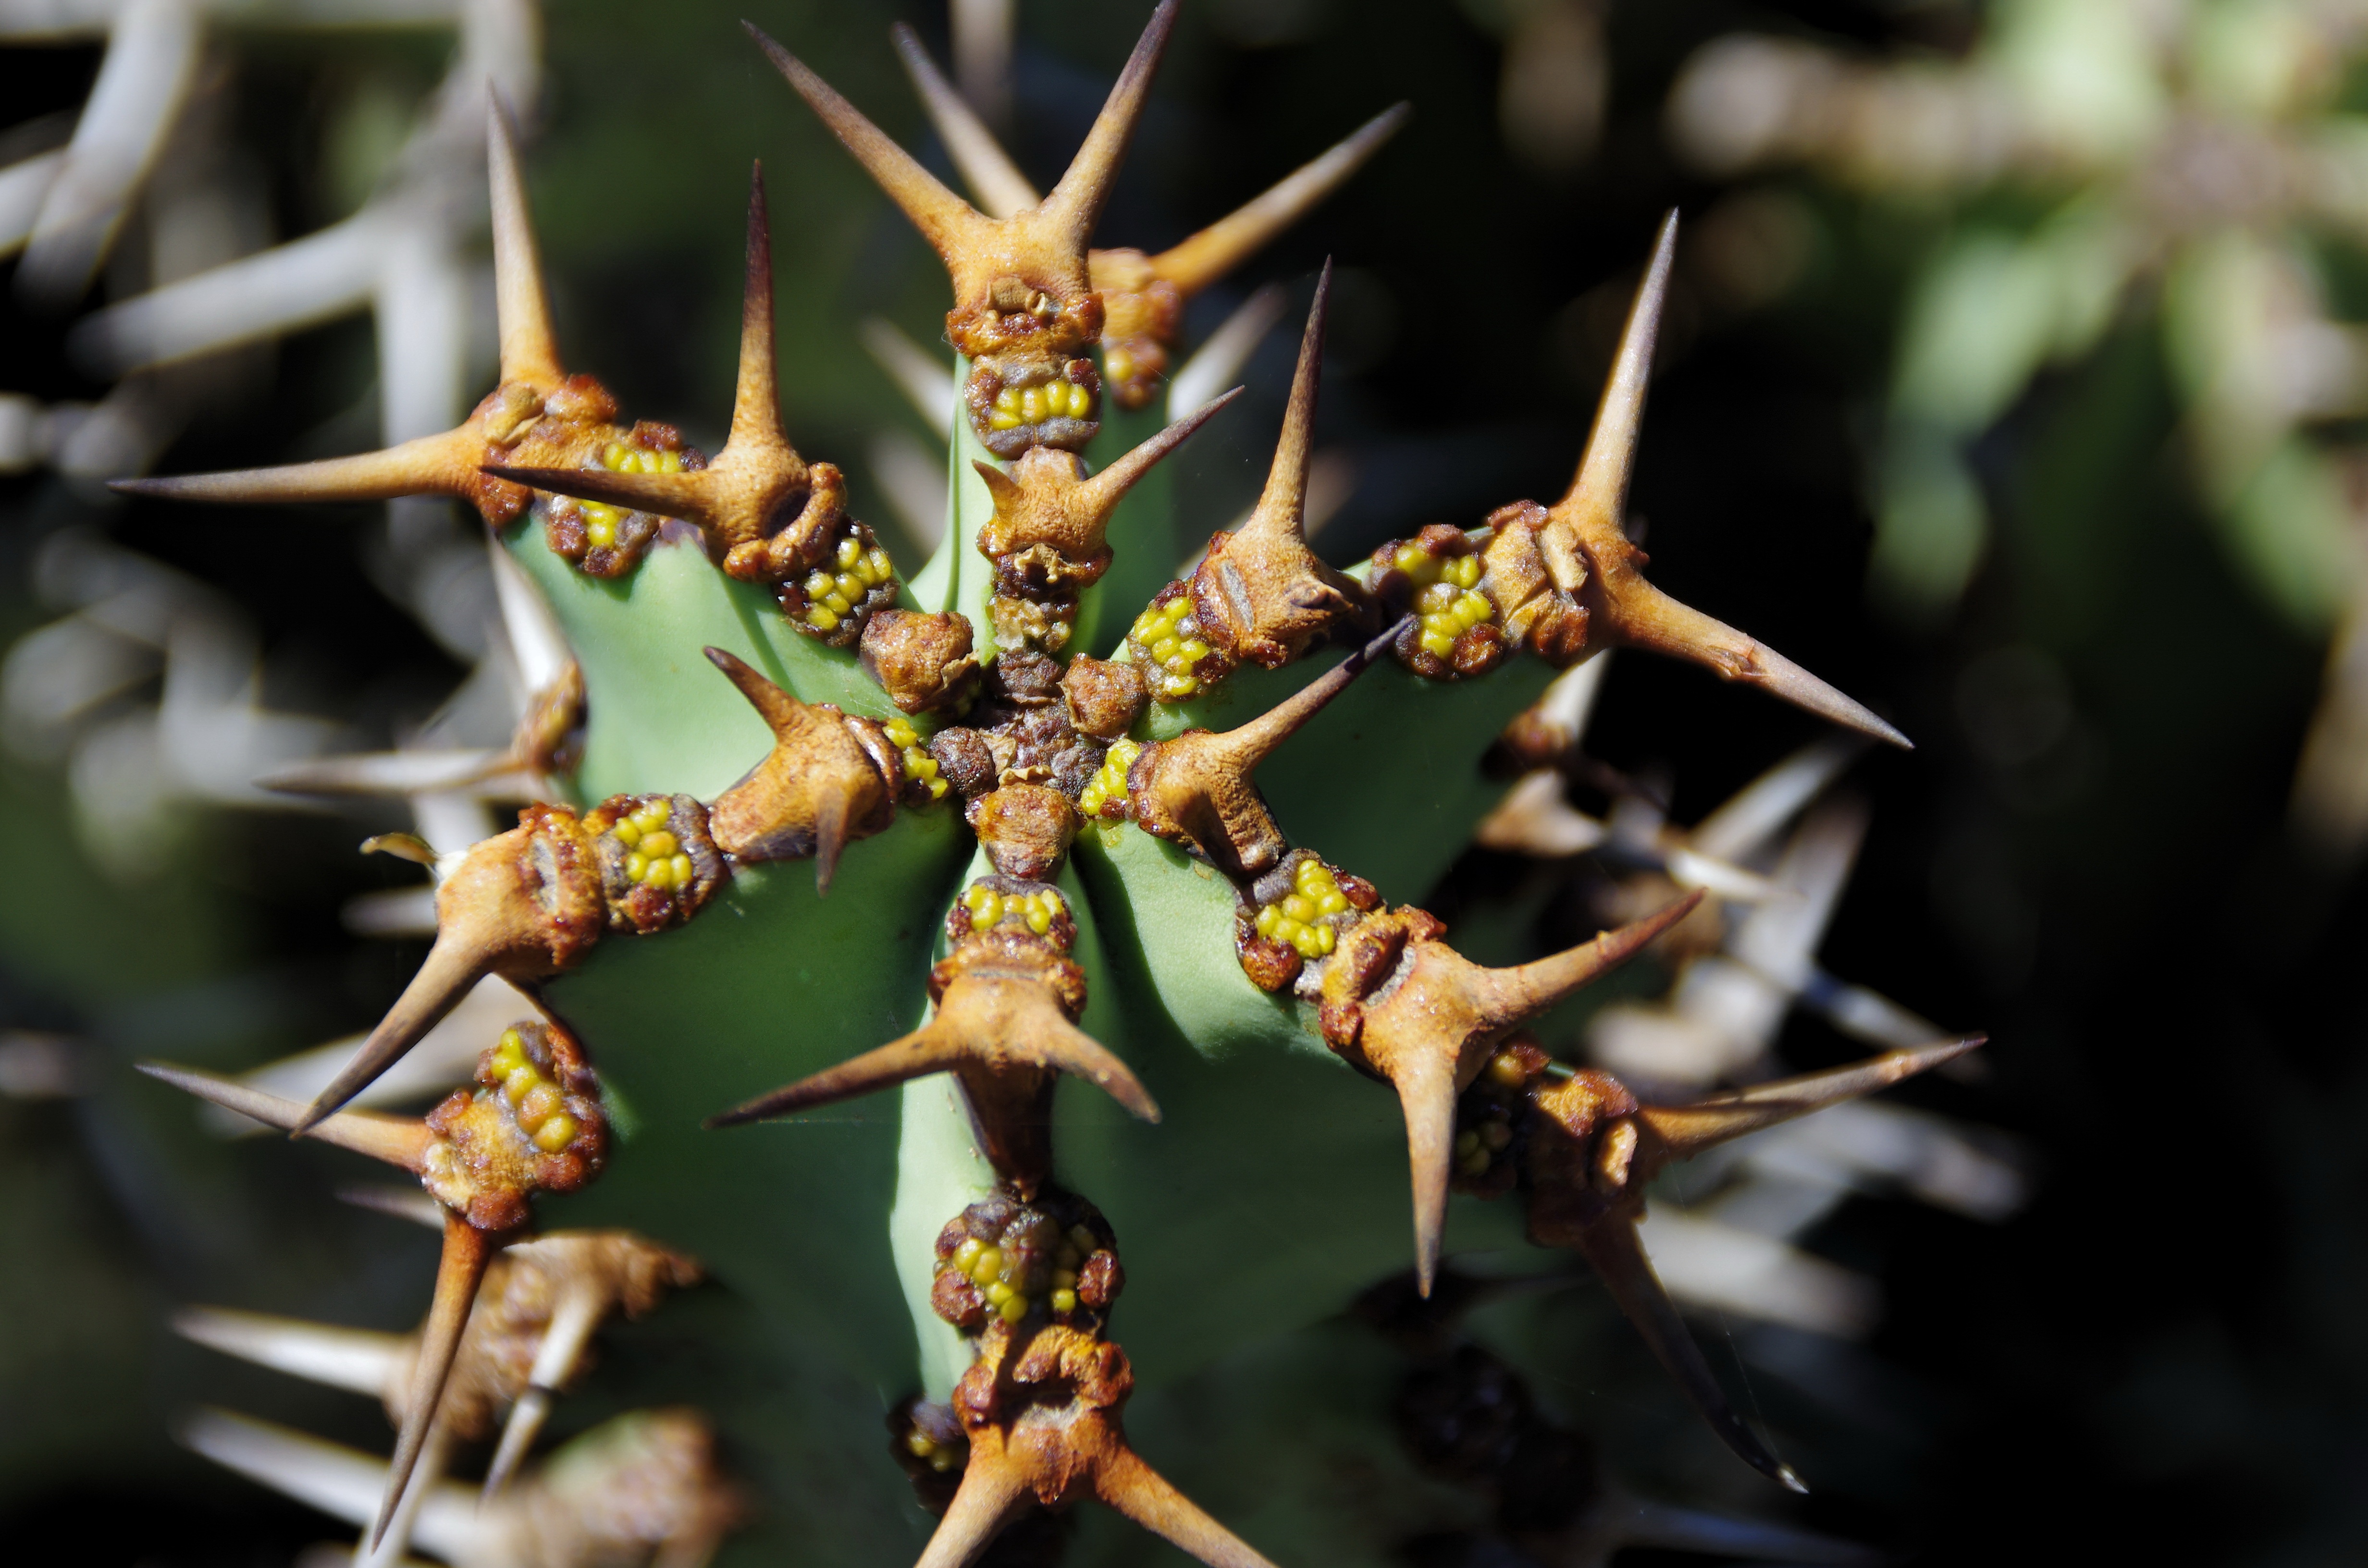
nature, cactus, plant, photography, leaf, flower, spring, green, insect, autumn, botany, flora, fauna, invertebrate, close up, grey, thorns, macro photography, canary, lanzarote, quills, flowering plant, land plant, thorns spines and prickles